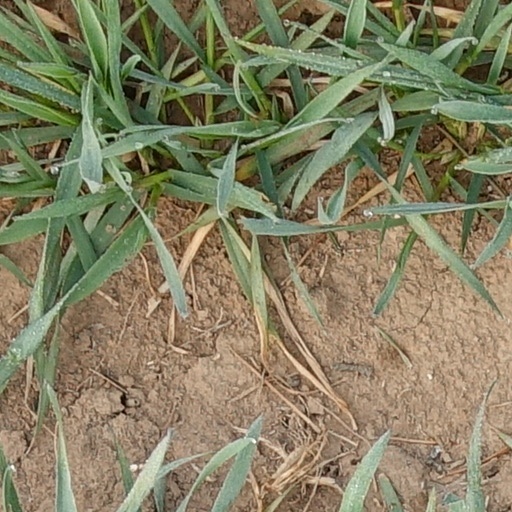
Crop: wheat